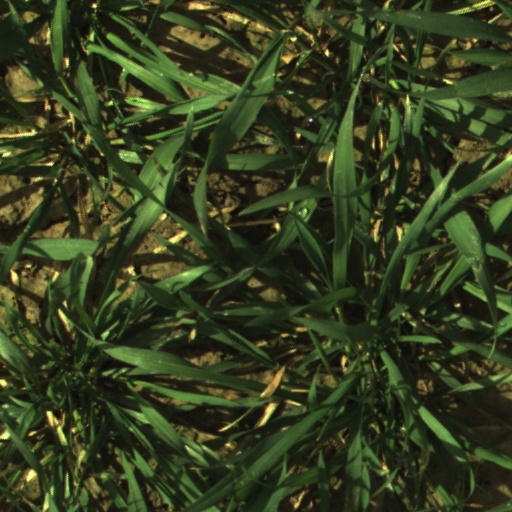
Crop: wheat